Klerf Formation

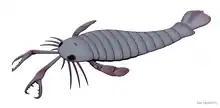
Restoration of "J. rhenaniae"

Apart from the largest arthropod, "Jaekelopterus rhenaniae", found in the formation, it also preserved other eurypterids ("Adelophthalmus sievertsi", "Parahughmilleria hefteri", "Rhenopterus diensti", "Pruemopterus salgadoi", "Erieopterus" sp.), possible xiphosuran ("Willwerathia"), terrestrial arachnids ("Devonotarbus hombachensis", "Xenarachne willwerathensis)," some fish, bryozoa, brachiopod and ostracod remains, Mutationella indet. and flora.